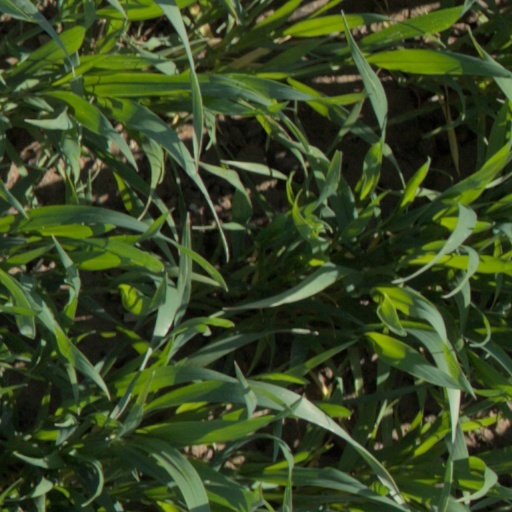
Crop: wheat